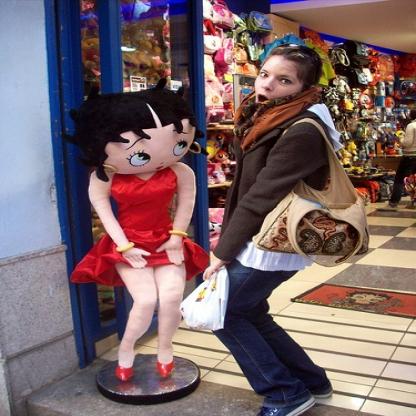
Scene: Indoor